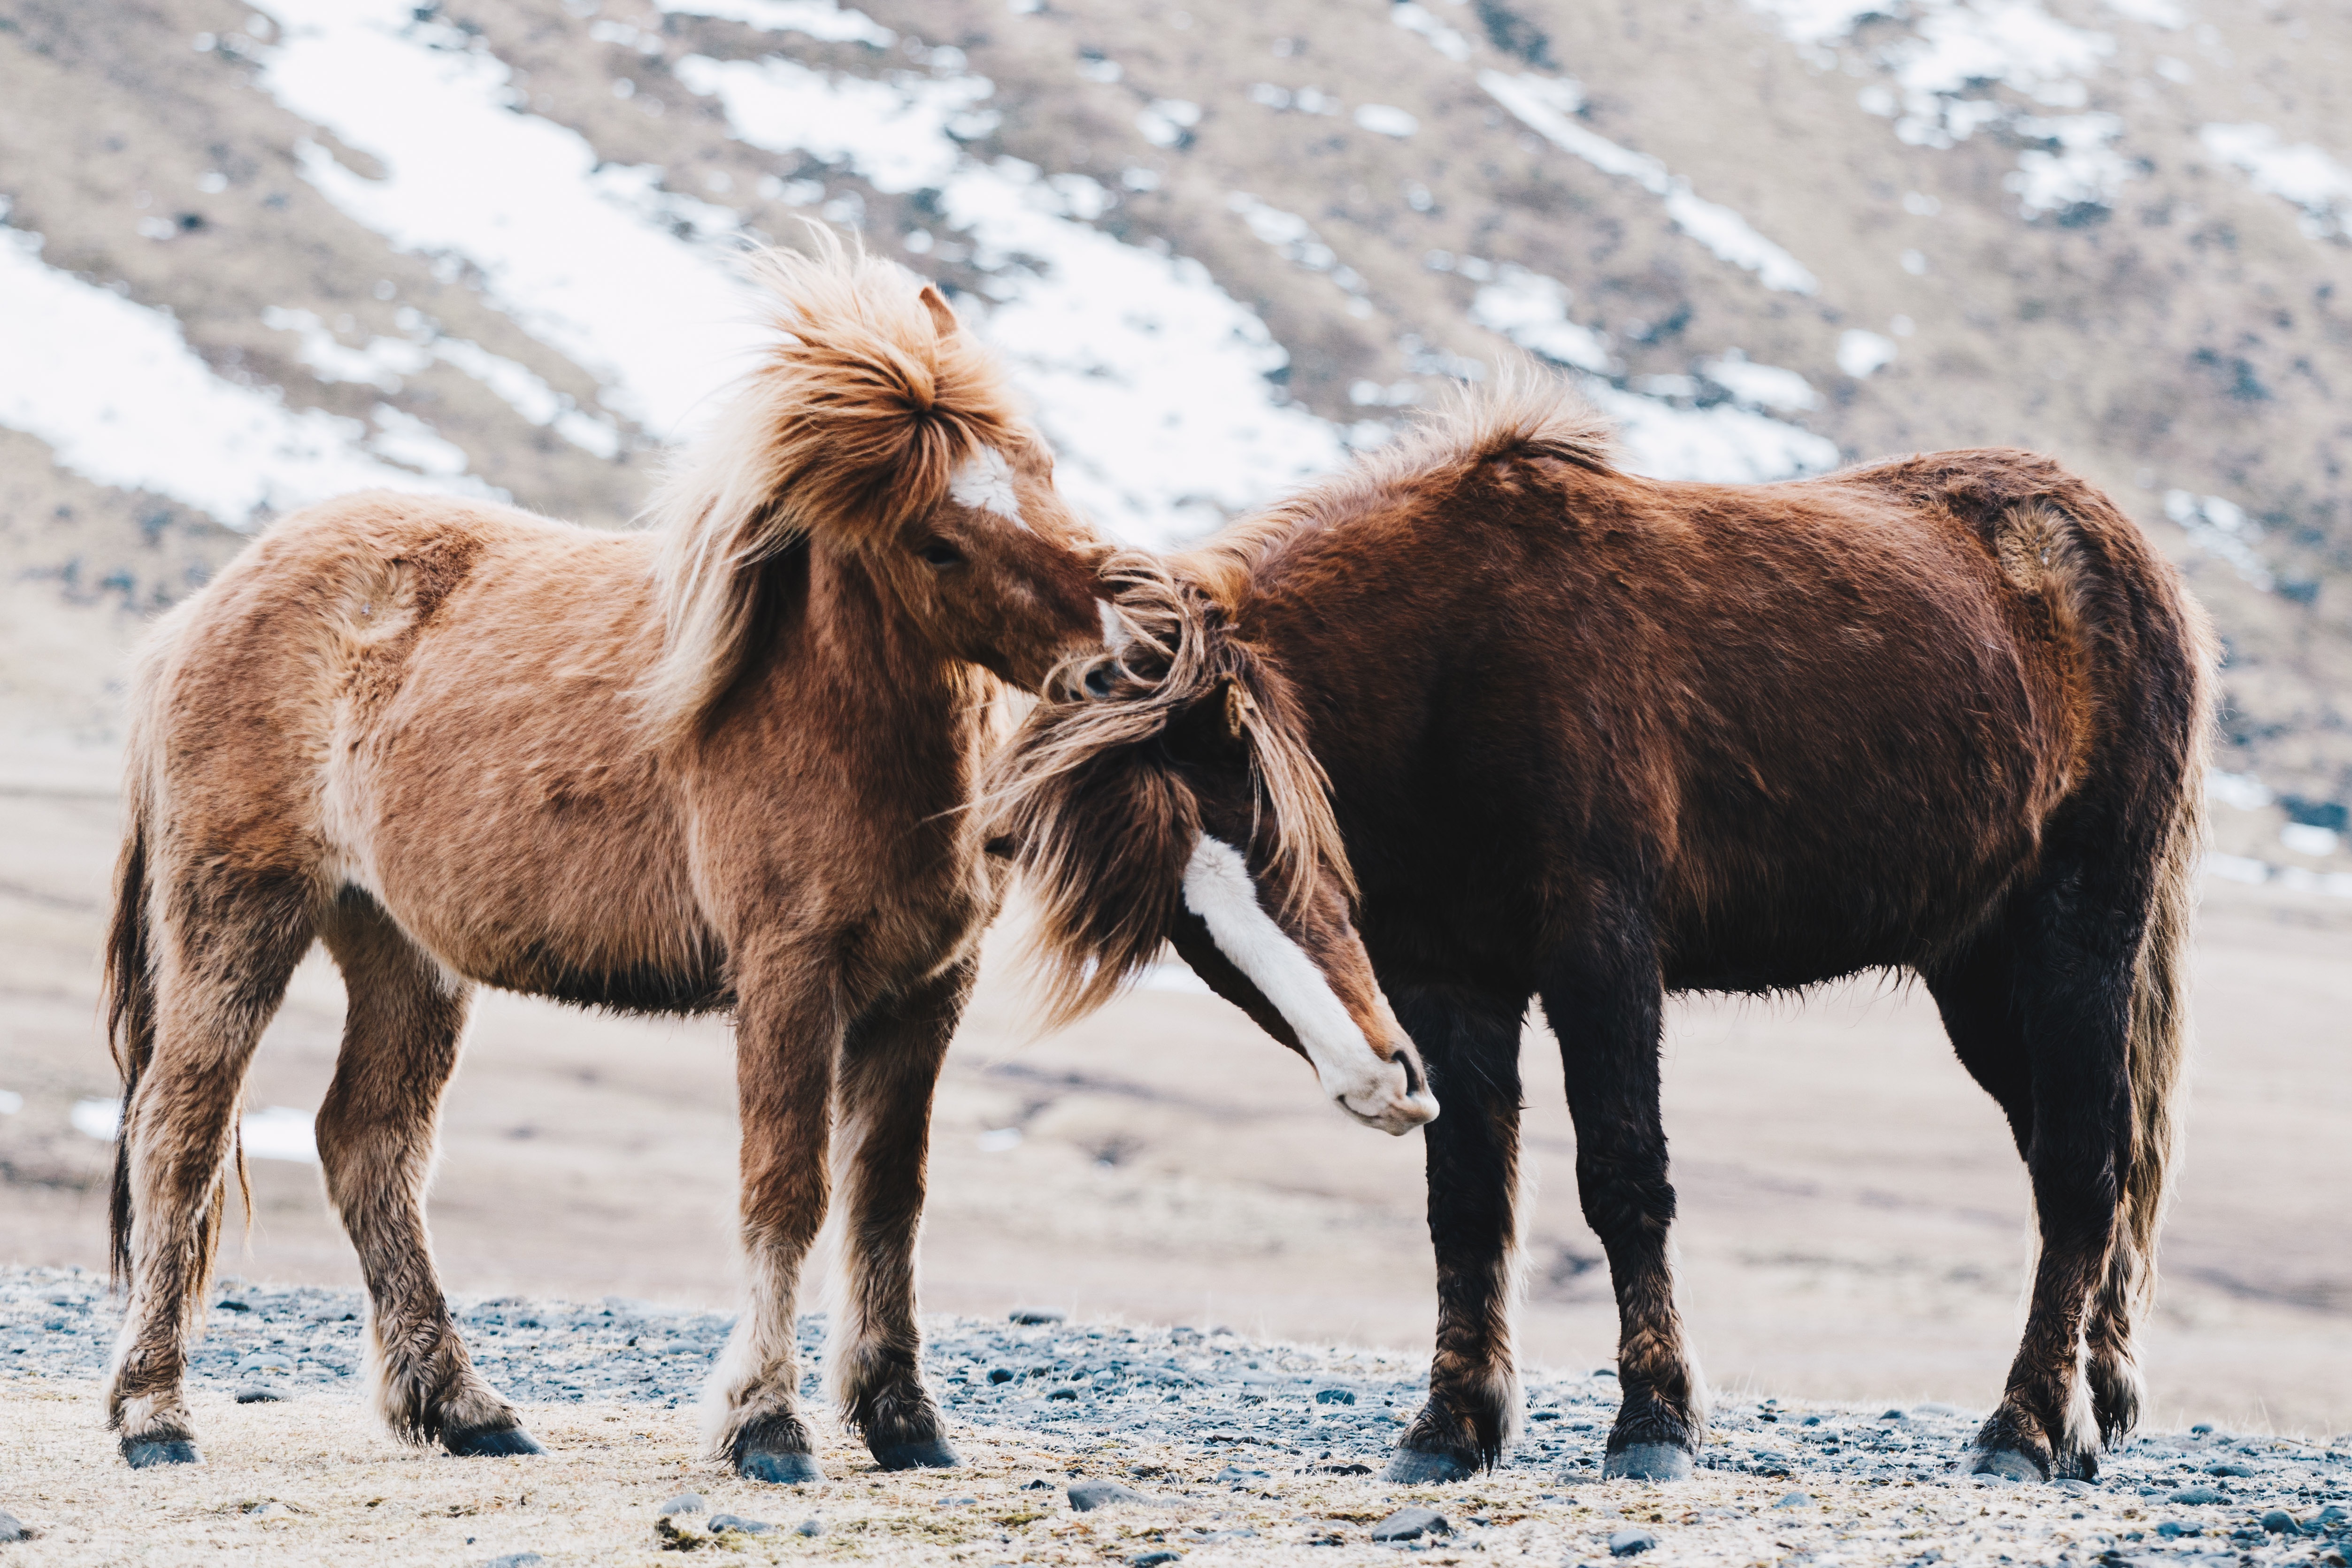
wildlife, herd, horse, mammal, mane, fauna, vertebrate, mare, pack animal, cattle like mammal, horse like mammal, mustang horse